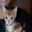
Label: cat